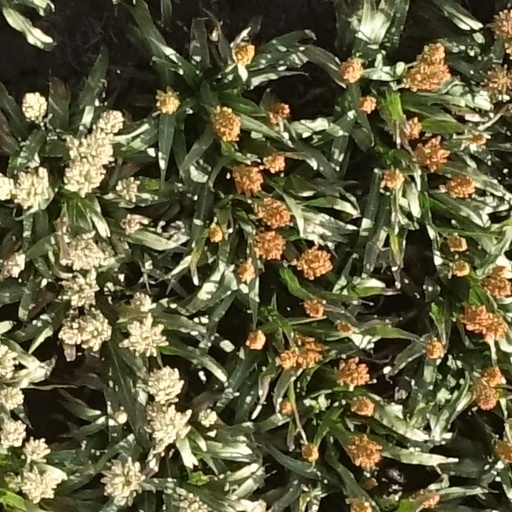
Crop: sorghum